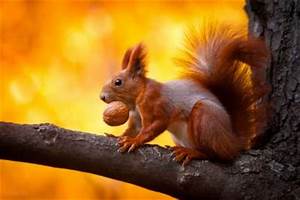
Label: squirrel